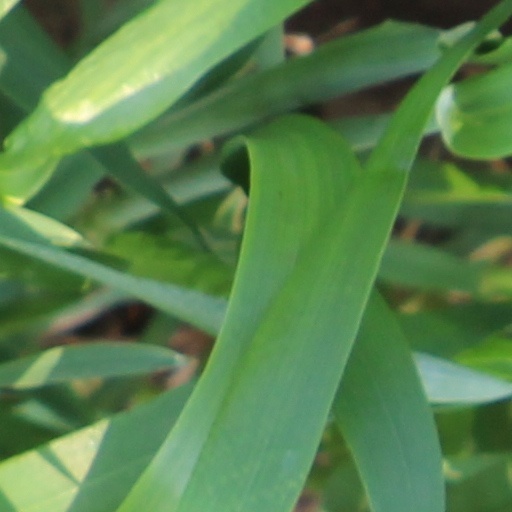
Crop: wheat